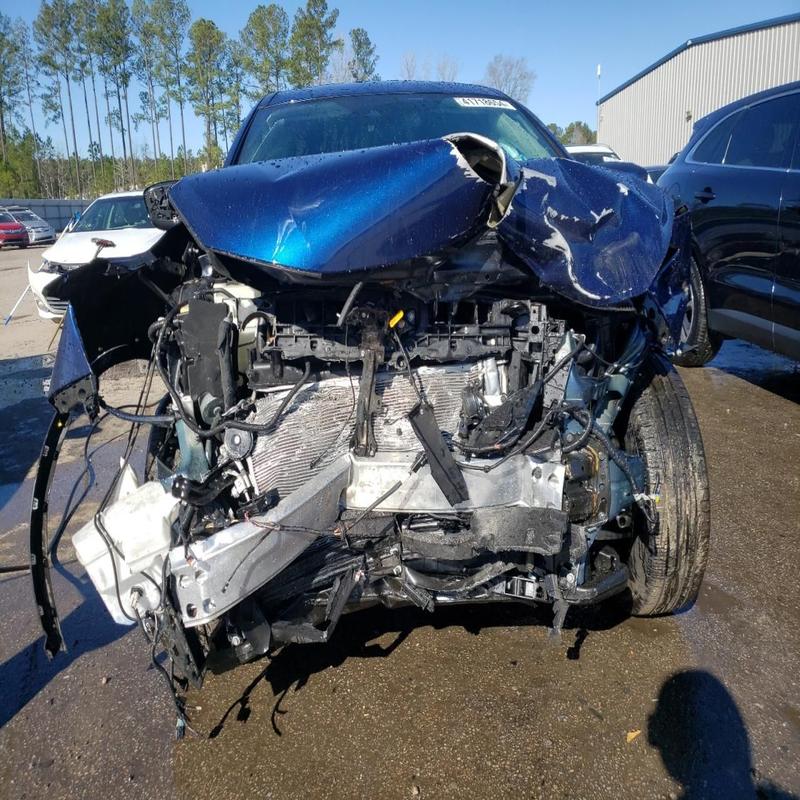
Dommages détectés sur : plaque d'immatriculation avant, pare-choc avant, feu avant droit, feu avant gauche, capot, aile avant droite, aile avant gauche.
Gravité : majeur